Wide dynamic range neuron

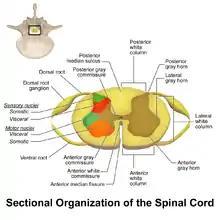
Spinal Cord Sectional Anatomy

WDR neurons are found in the posterior grey column of the spinal cord. This area of the spinal cord houses two different types of neurons involved in the process of pain: WDR neurons and nociceptive specific neurons (NS). As the name implies, NS neurons give specific short range responses. WDR neurons are able to give long range responses for a large variety of stimuli giving them the ability to help identify the location and intensity of painful stimulation (sensory discrimination).